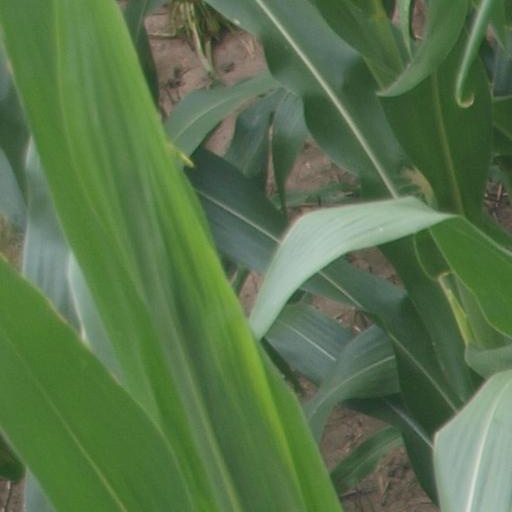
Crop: maize; corn